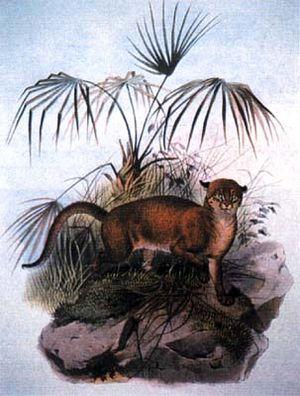
Le Chat bai ou Chat doré de Bornéo est un félin du genre Pardofelis, endémique de l’île de Bornéo. De la taille d’un chat domestique, il ressemble au Chat de Temminck, mais possède un pelage uniforme roux ou gris, avec une longue queue. Il s’agit de l’un des félins les moins connus : aucune donnée sur sa reproduction et son mode de vie n’a jamais été collectée. On suppose qu’il habite les forêts primaires et chasse de petits animaux comme les rongeurs.